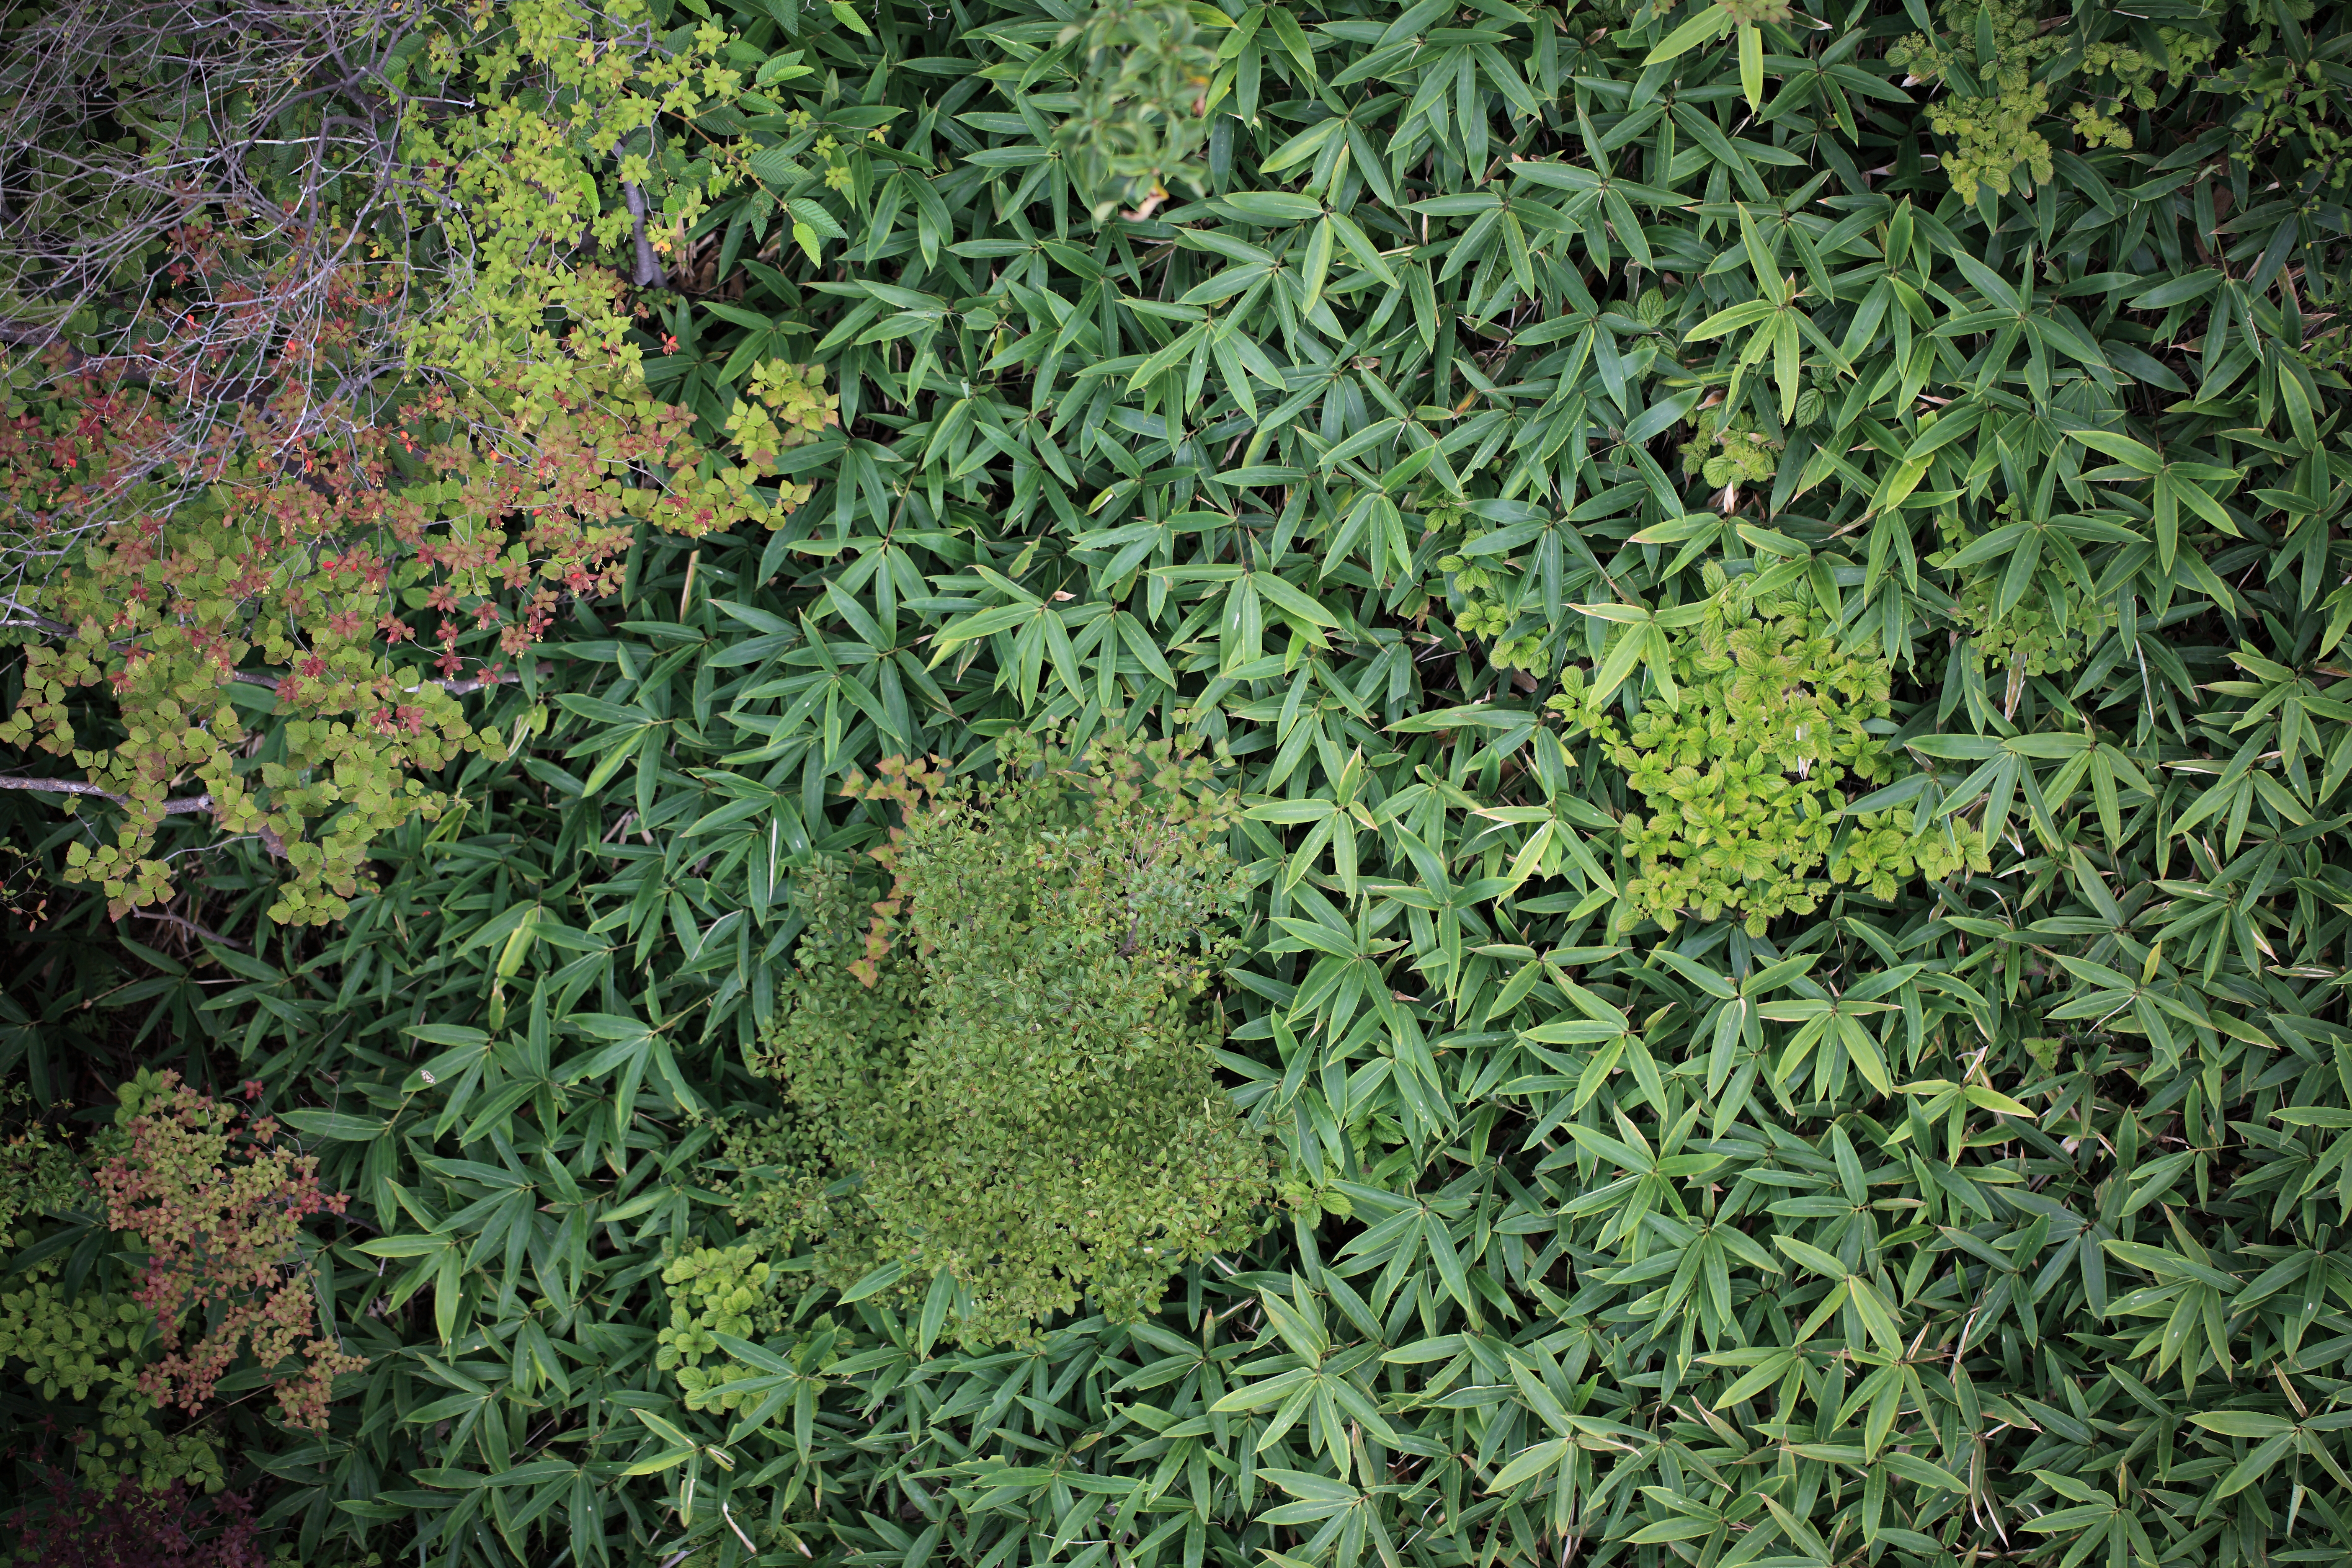
grass, plant, lawn, leaf, flower, pattern, green, high, herb, evergreen, botany, flora, weed, background, shrub, groundcover, wallpaper, tochigi, 5d, hires, markii, hi, res, resolution, nasu, tsutsujitsuribashi, flowering plant, subshrub, annual plant, land plant